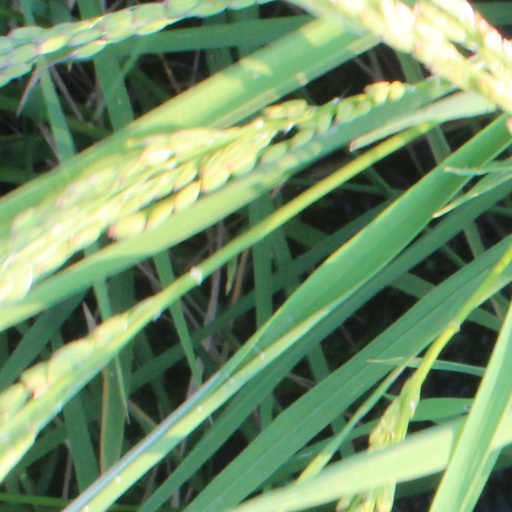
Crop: rice